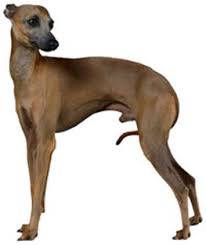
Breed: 238-n000099-Italian_greyhound